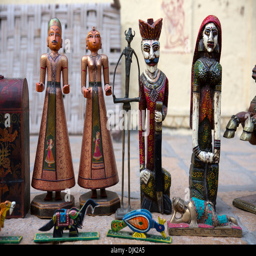
sale of crafts in one of the souvenir shops located inside the fort